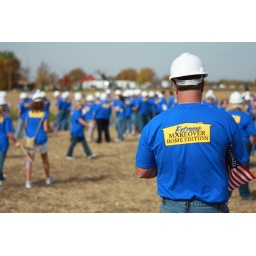
Volunteers for &amp;quot;Extreme Makeover: Home Edition&amp;quot; mill about in the field across the street from the new Cowan-Brown home.